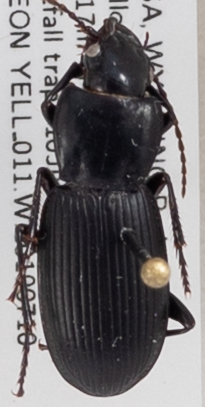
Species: Pterostichus protractus
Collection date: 2019-07-10
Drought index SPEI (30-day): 0.47
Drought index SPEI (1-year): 0.2
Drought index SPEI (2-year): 1.28